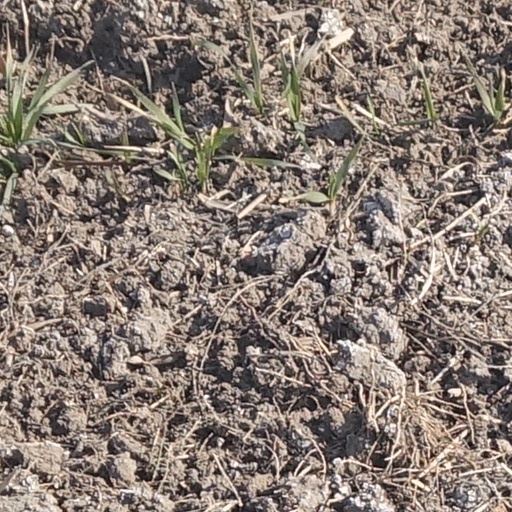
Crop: wheat